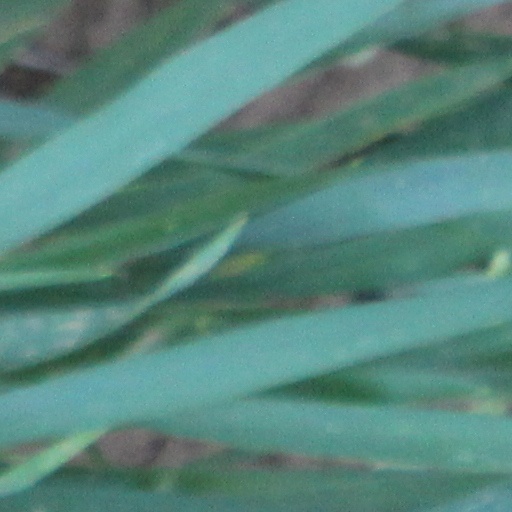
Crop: wheat